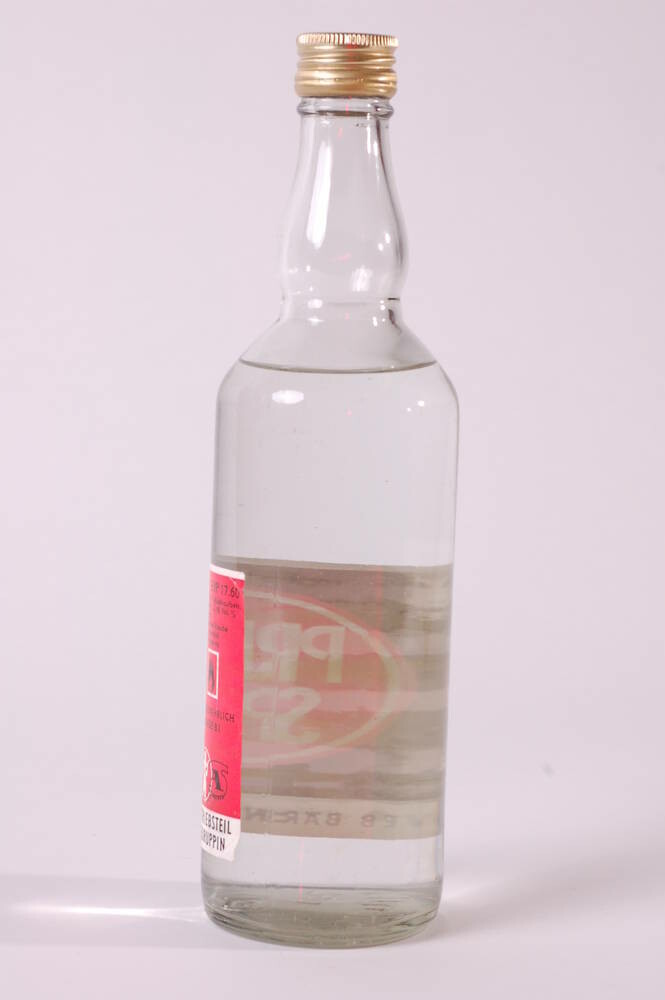
Label: glass